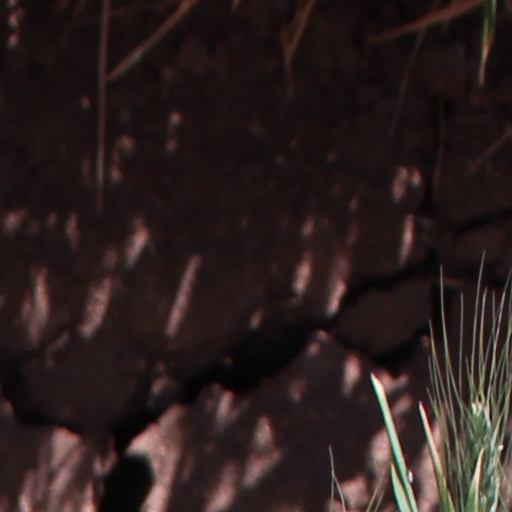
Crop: wheat